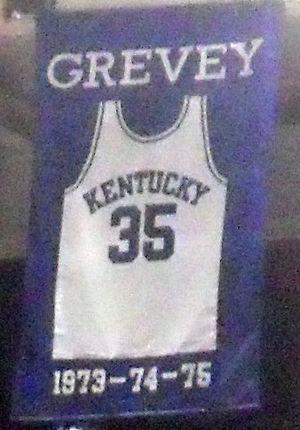
Kevin Grevey, né le 12 mai 1953 à Hamilton, dans l'Ohio, est un ancien joueur américain de basket-ball. Il évolue durant sa carrière au poste d'arrière.